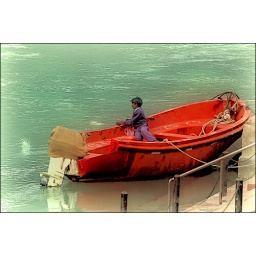
The boy in the boat